Kunimi Station (Miyagi)

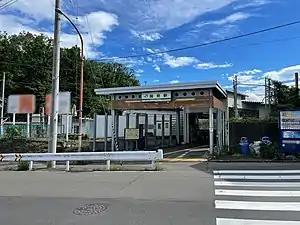
Kunimi Station in July, 2022

is a railway station in Aoba-ku, Sendai in Miyagi Prefecture, Japan, operated by East Japan Railway Company (JR East).